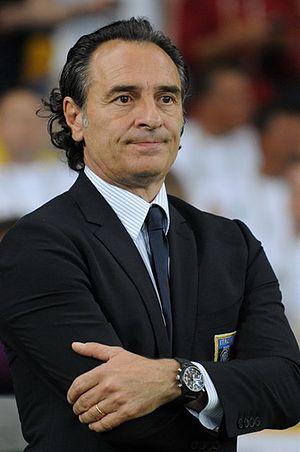
Le derby de Vérone est une rivalité de football en Italie qui oppose les deux principales équipes de la ville de Vérone : le Chievo Vérone, et le Hellas Vérone. Il peut aussi être appelé le Derby della Scala, en référence à la famille qui gouvernait la ville au quatorzième siècle, ou bien le Derby dell'arena, en référence à l'arène située dans le centre de Vérone.
L'équipe d'Italie de football est la sélection de joueurs italiens représentant le pays lors des compétitions internationales de football masculin, sous l'égide de la Fédération italienne de football.
Claudio Cesare Prandelli, né le 19 août 1957 à Orzinuovi, est un joueur de football italien ayant évolué au poste de milieu de terrain, devenu entraîneur.